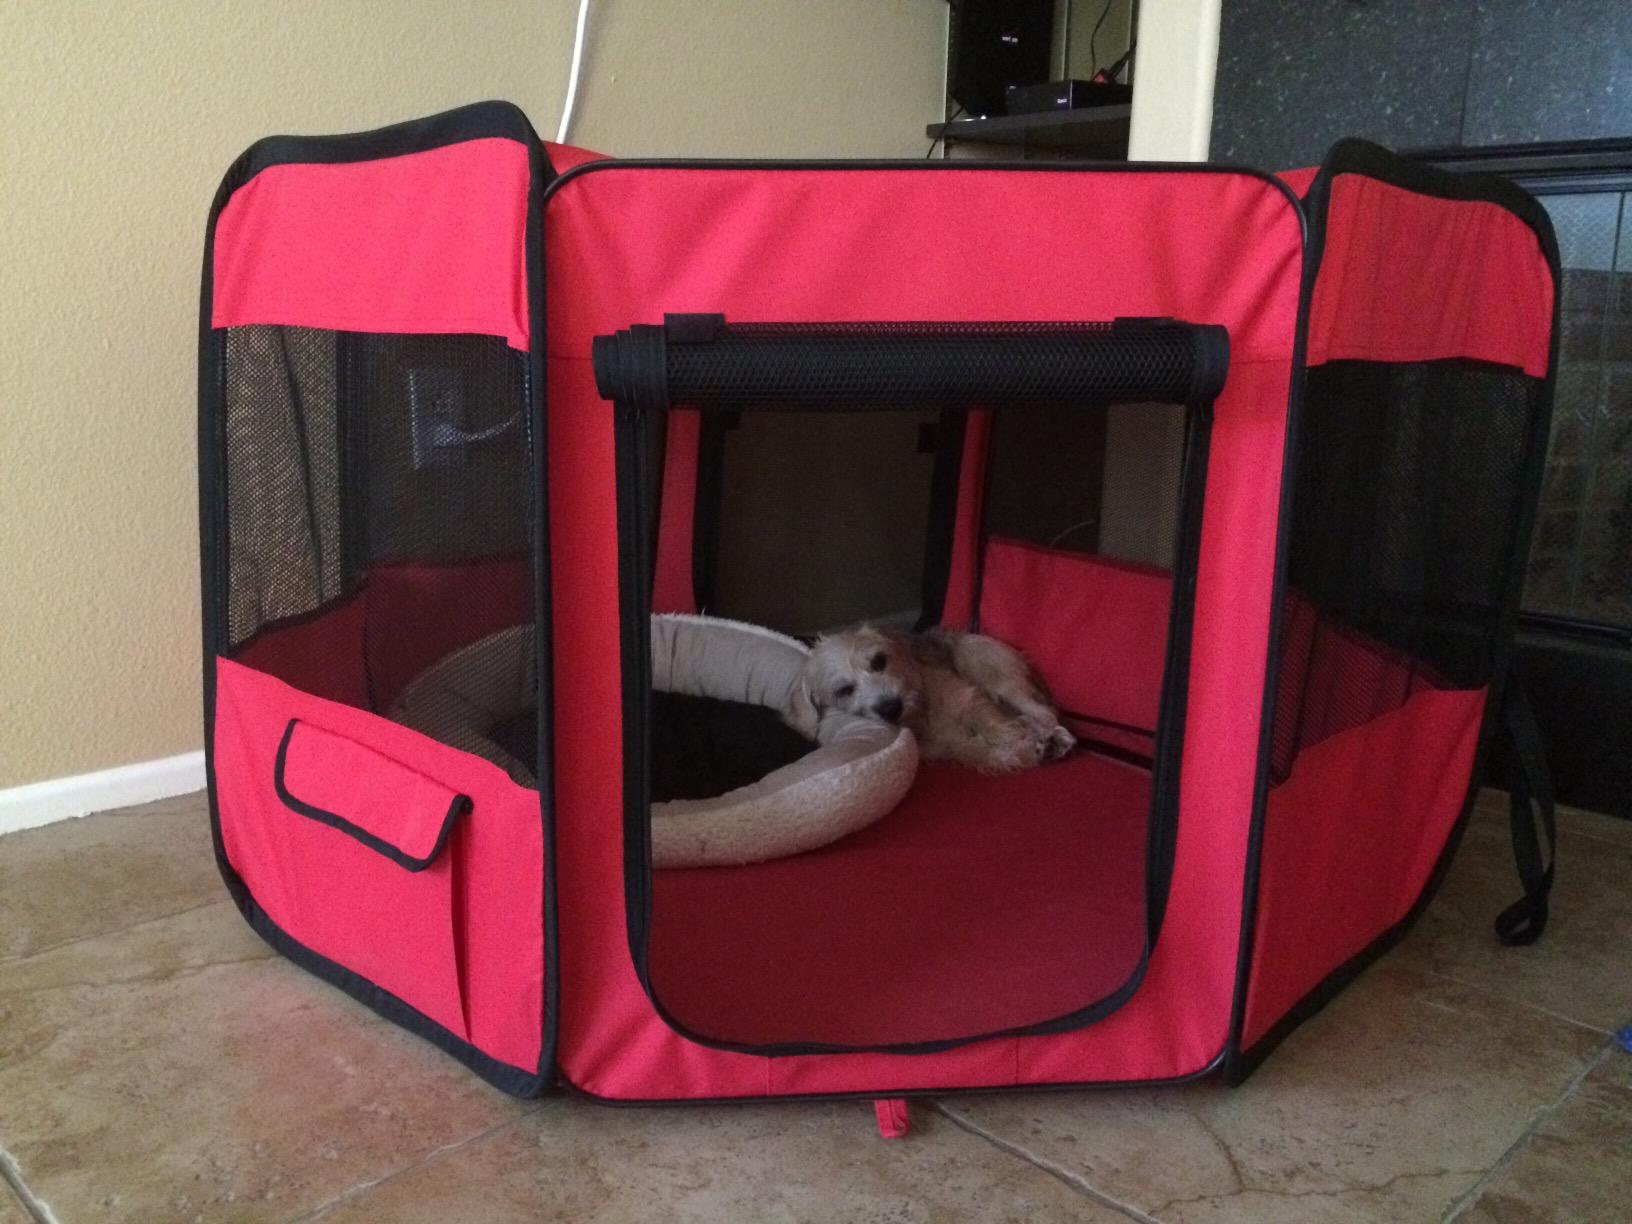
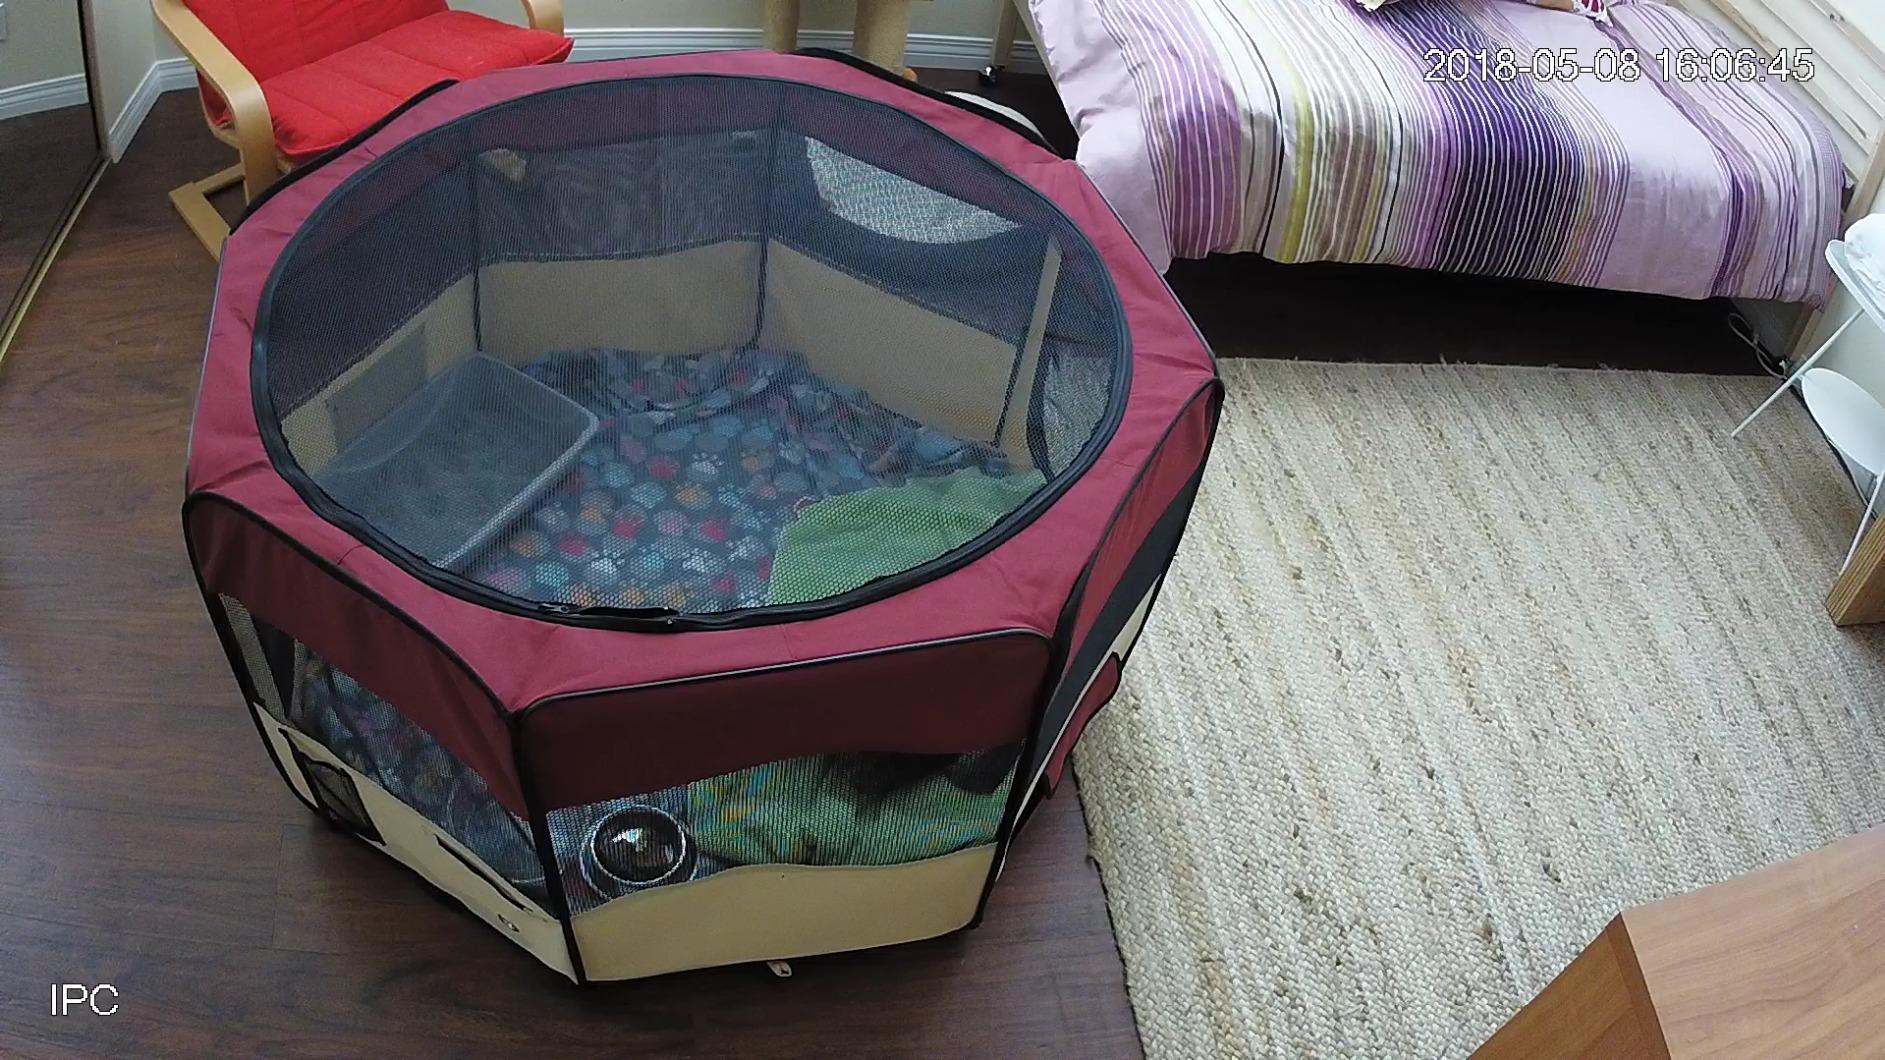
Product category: items_kennel
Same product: no